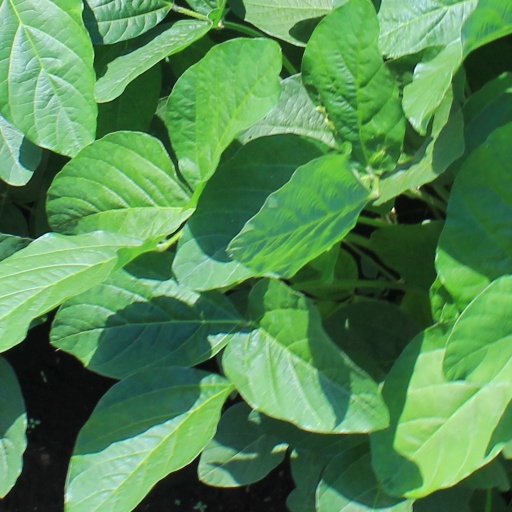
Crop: soybean